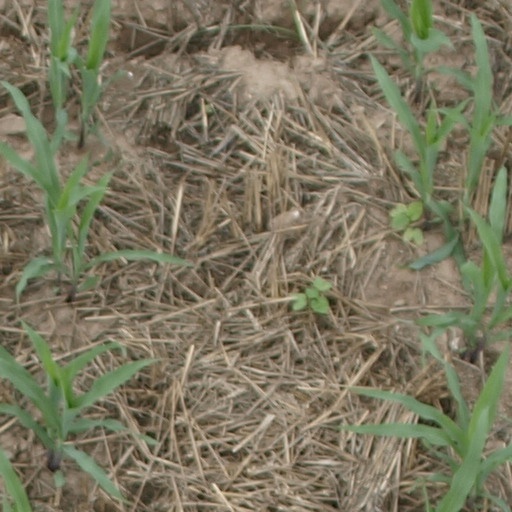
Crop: maize; corn